Elisha McCallion

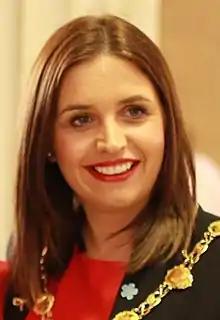
McCallion in 2015

Elisha McCallion (born 21 October 1982) is an Irish former Sinn Féin politician who served as a Senator for the Industrial and Commercial Panel from April 2020 until October 2020. She previously served as Mayor of Derry from 2015 to 2016, a Member of Parliament (MP) for Foyle from 2017 to 2019, and as a Member of the Legislative Assembly (MLA) for Foyle from March to June 2017.